Dysosteosclerosis

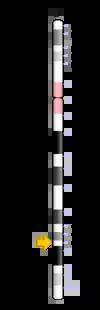

Mutation of the gene results in osteoclast-rich osteopetrosis due to poor translation and altered structure of proton pump structure, which is normally involved in large amounts of osteoclast activity leading to absorption of bone tissue. Mutation of TCIRG1 gene may arise from deletion or gene splicing defects, leading to frame-shifts of the nucleotides of the gene.